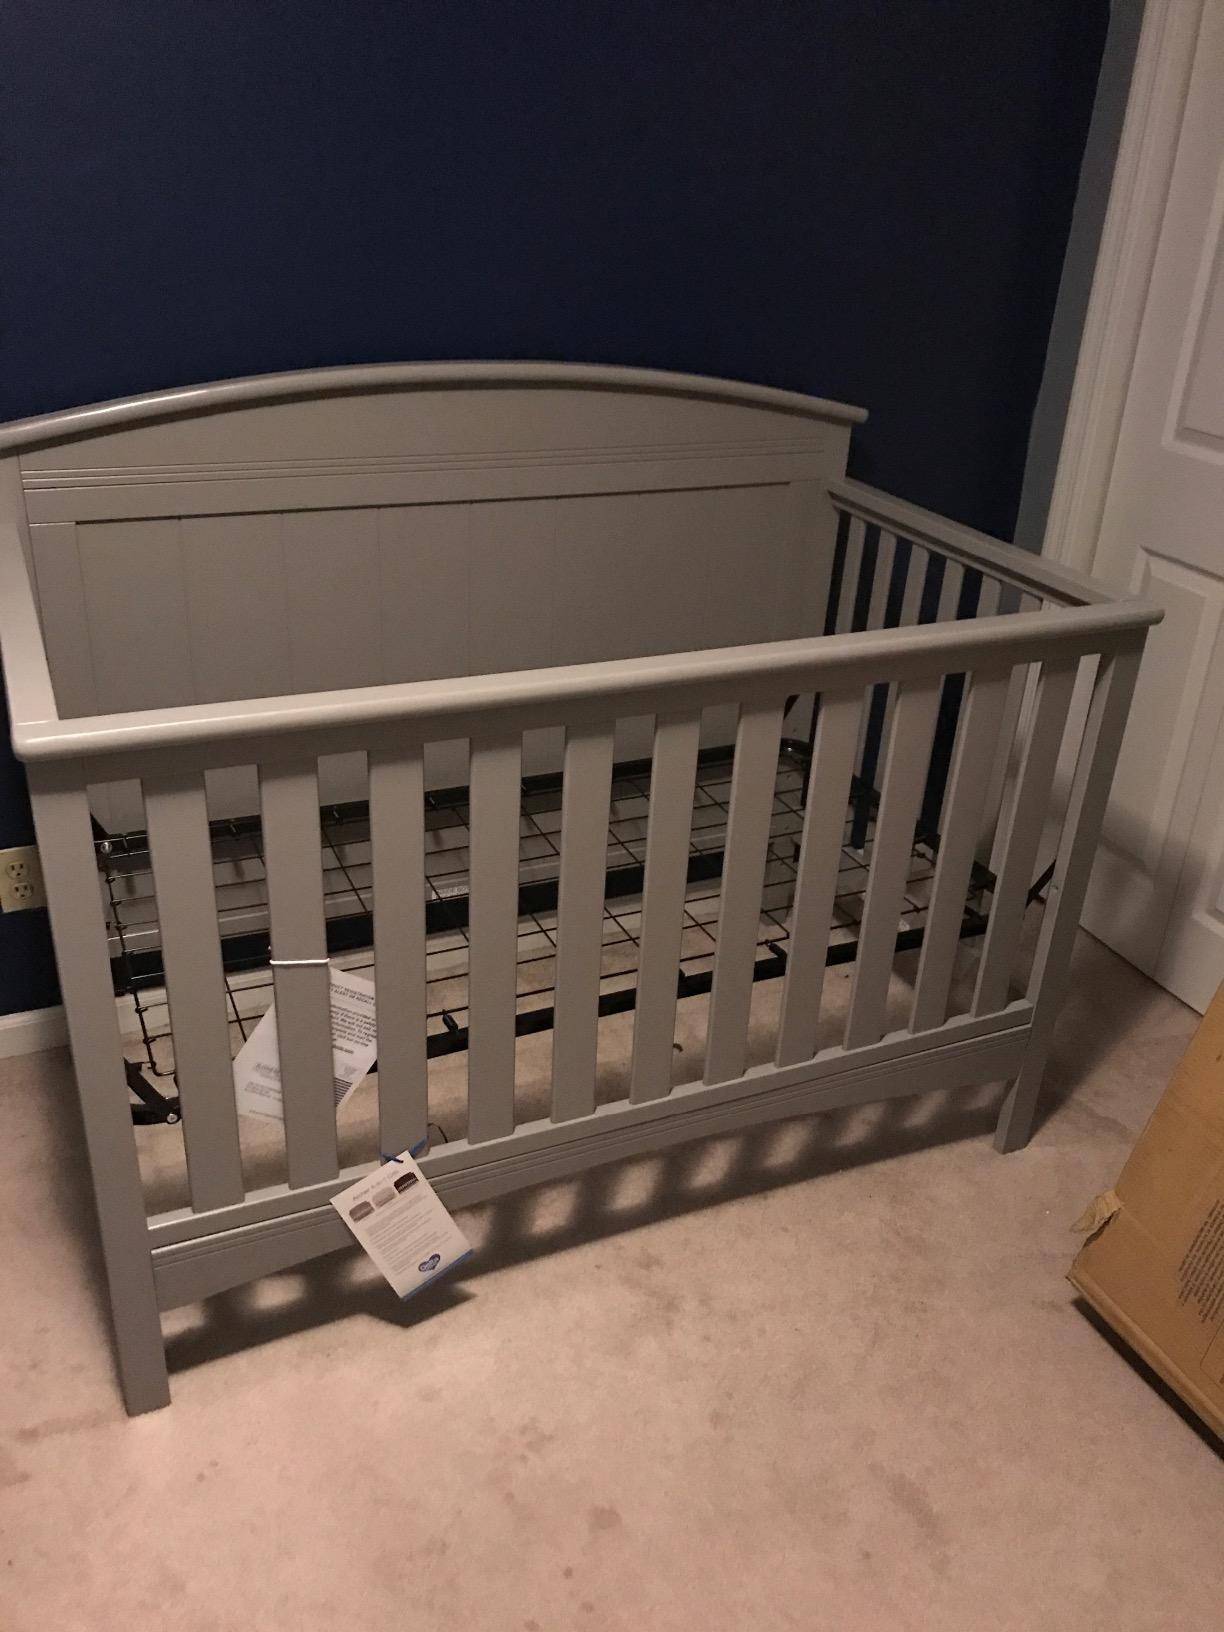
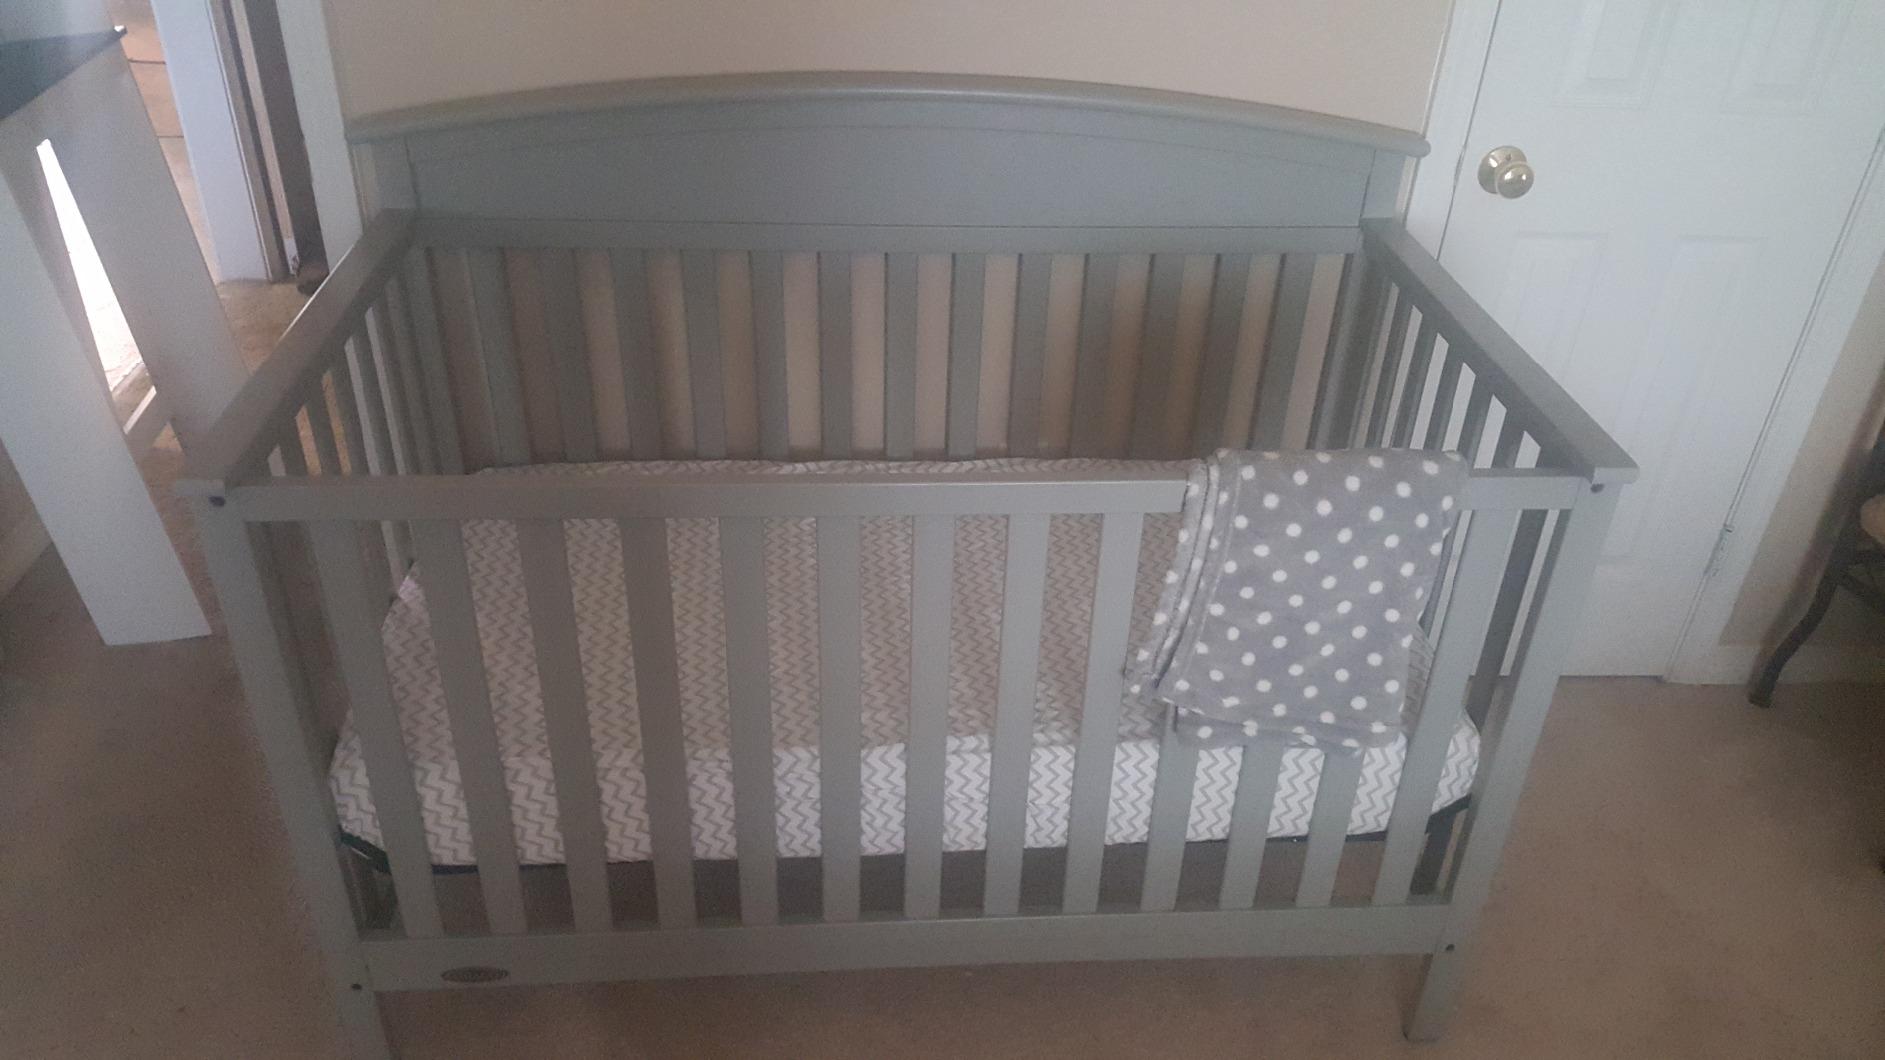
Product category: products_crib
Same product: no